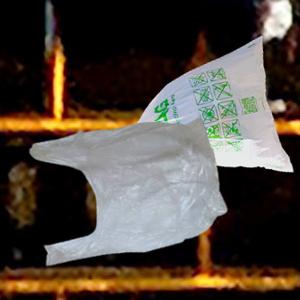
Label: plasticbags